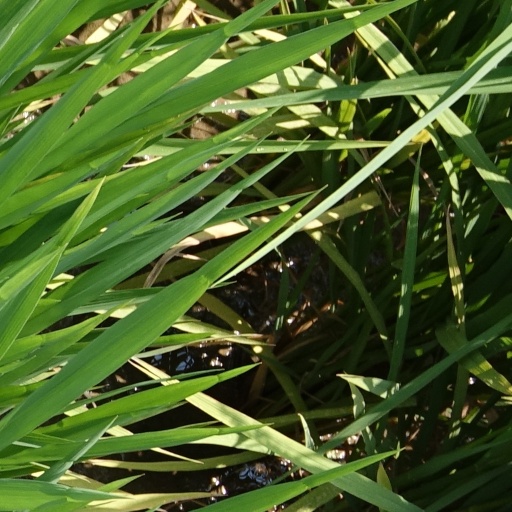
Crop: rice